Helen Hild

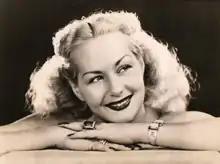
Promotional photograph of Helen Hild

Gladys Helen Nevins (February 26, 1926 – March 4, 1984), better known by her ring name Helen Hild, was an American female professional wrestler and model. She wrestled for extended periods of time for various wrestling promotions: All-Star Wrestling, Big Time Wrestling, Championship Wrestling from Florida, Central States Wrestling, Georgia Championship Wrestling, Mid-Atlantic Championship Wrestling, Minneapolis Boxing & Wrestling Club, NWA Mid-America and the World Wide Wrestling Federation.